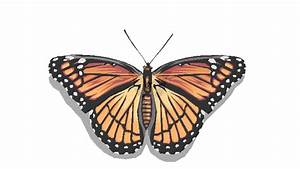
Label: farfalla